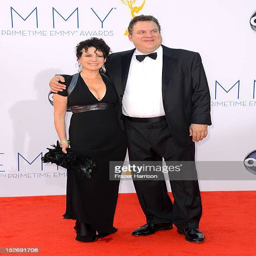
comedian and guest arrive at awards at theater